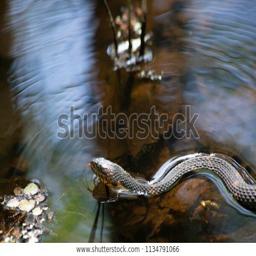
Animal: snakes